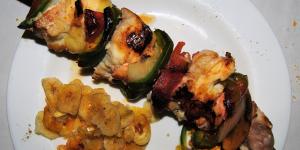
brochetas de cerdo a la plancha